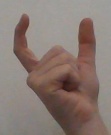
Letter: nun